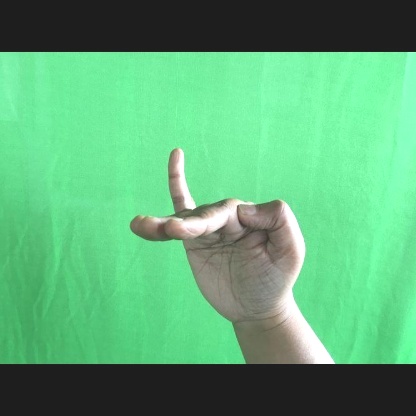
Mudra: Hamsapaksha